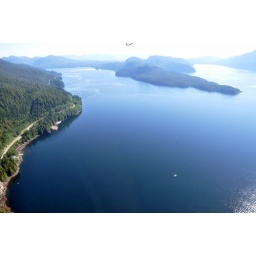
View through the window of a DeHavilland Beaver floatplane flying over Ketchikan, Alaska.